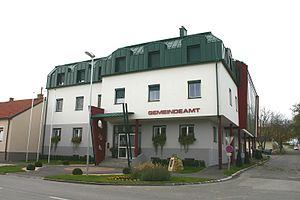
Sigleß est une commune autrichienne du district de Mattersburg dans le Burgenland.